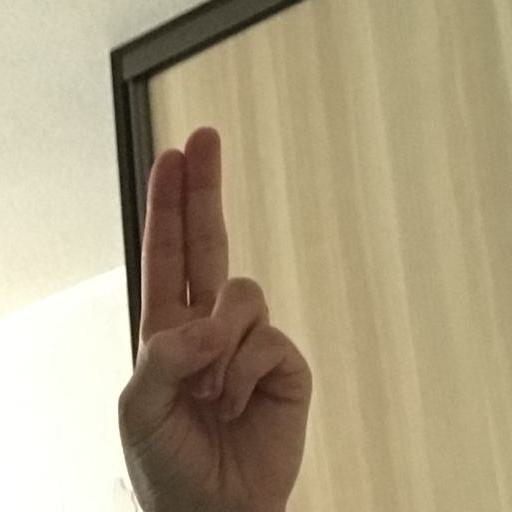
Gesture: two_up